Lot Lot

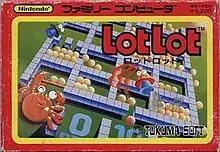
Family Computer cover art

is a multiplatform puzzle video game developed and published by Irem. Tokuma Shoten published the game on home platforms, including the Famicom.